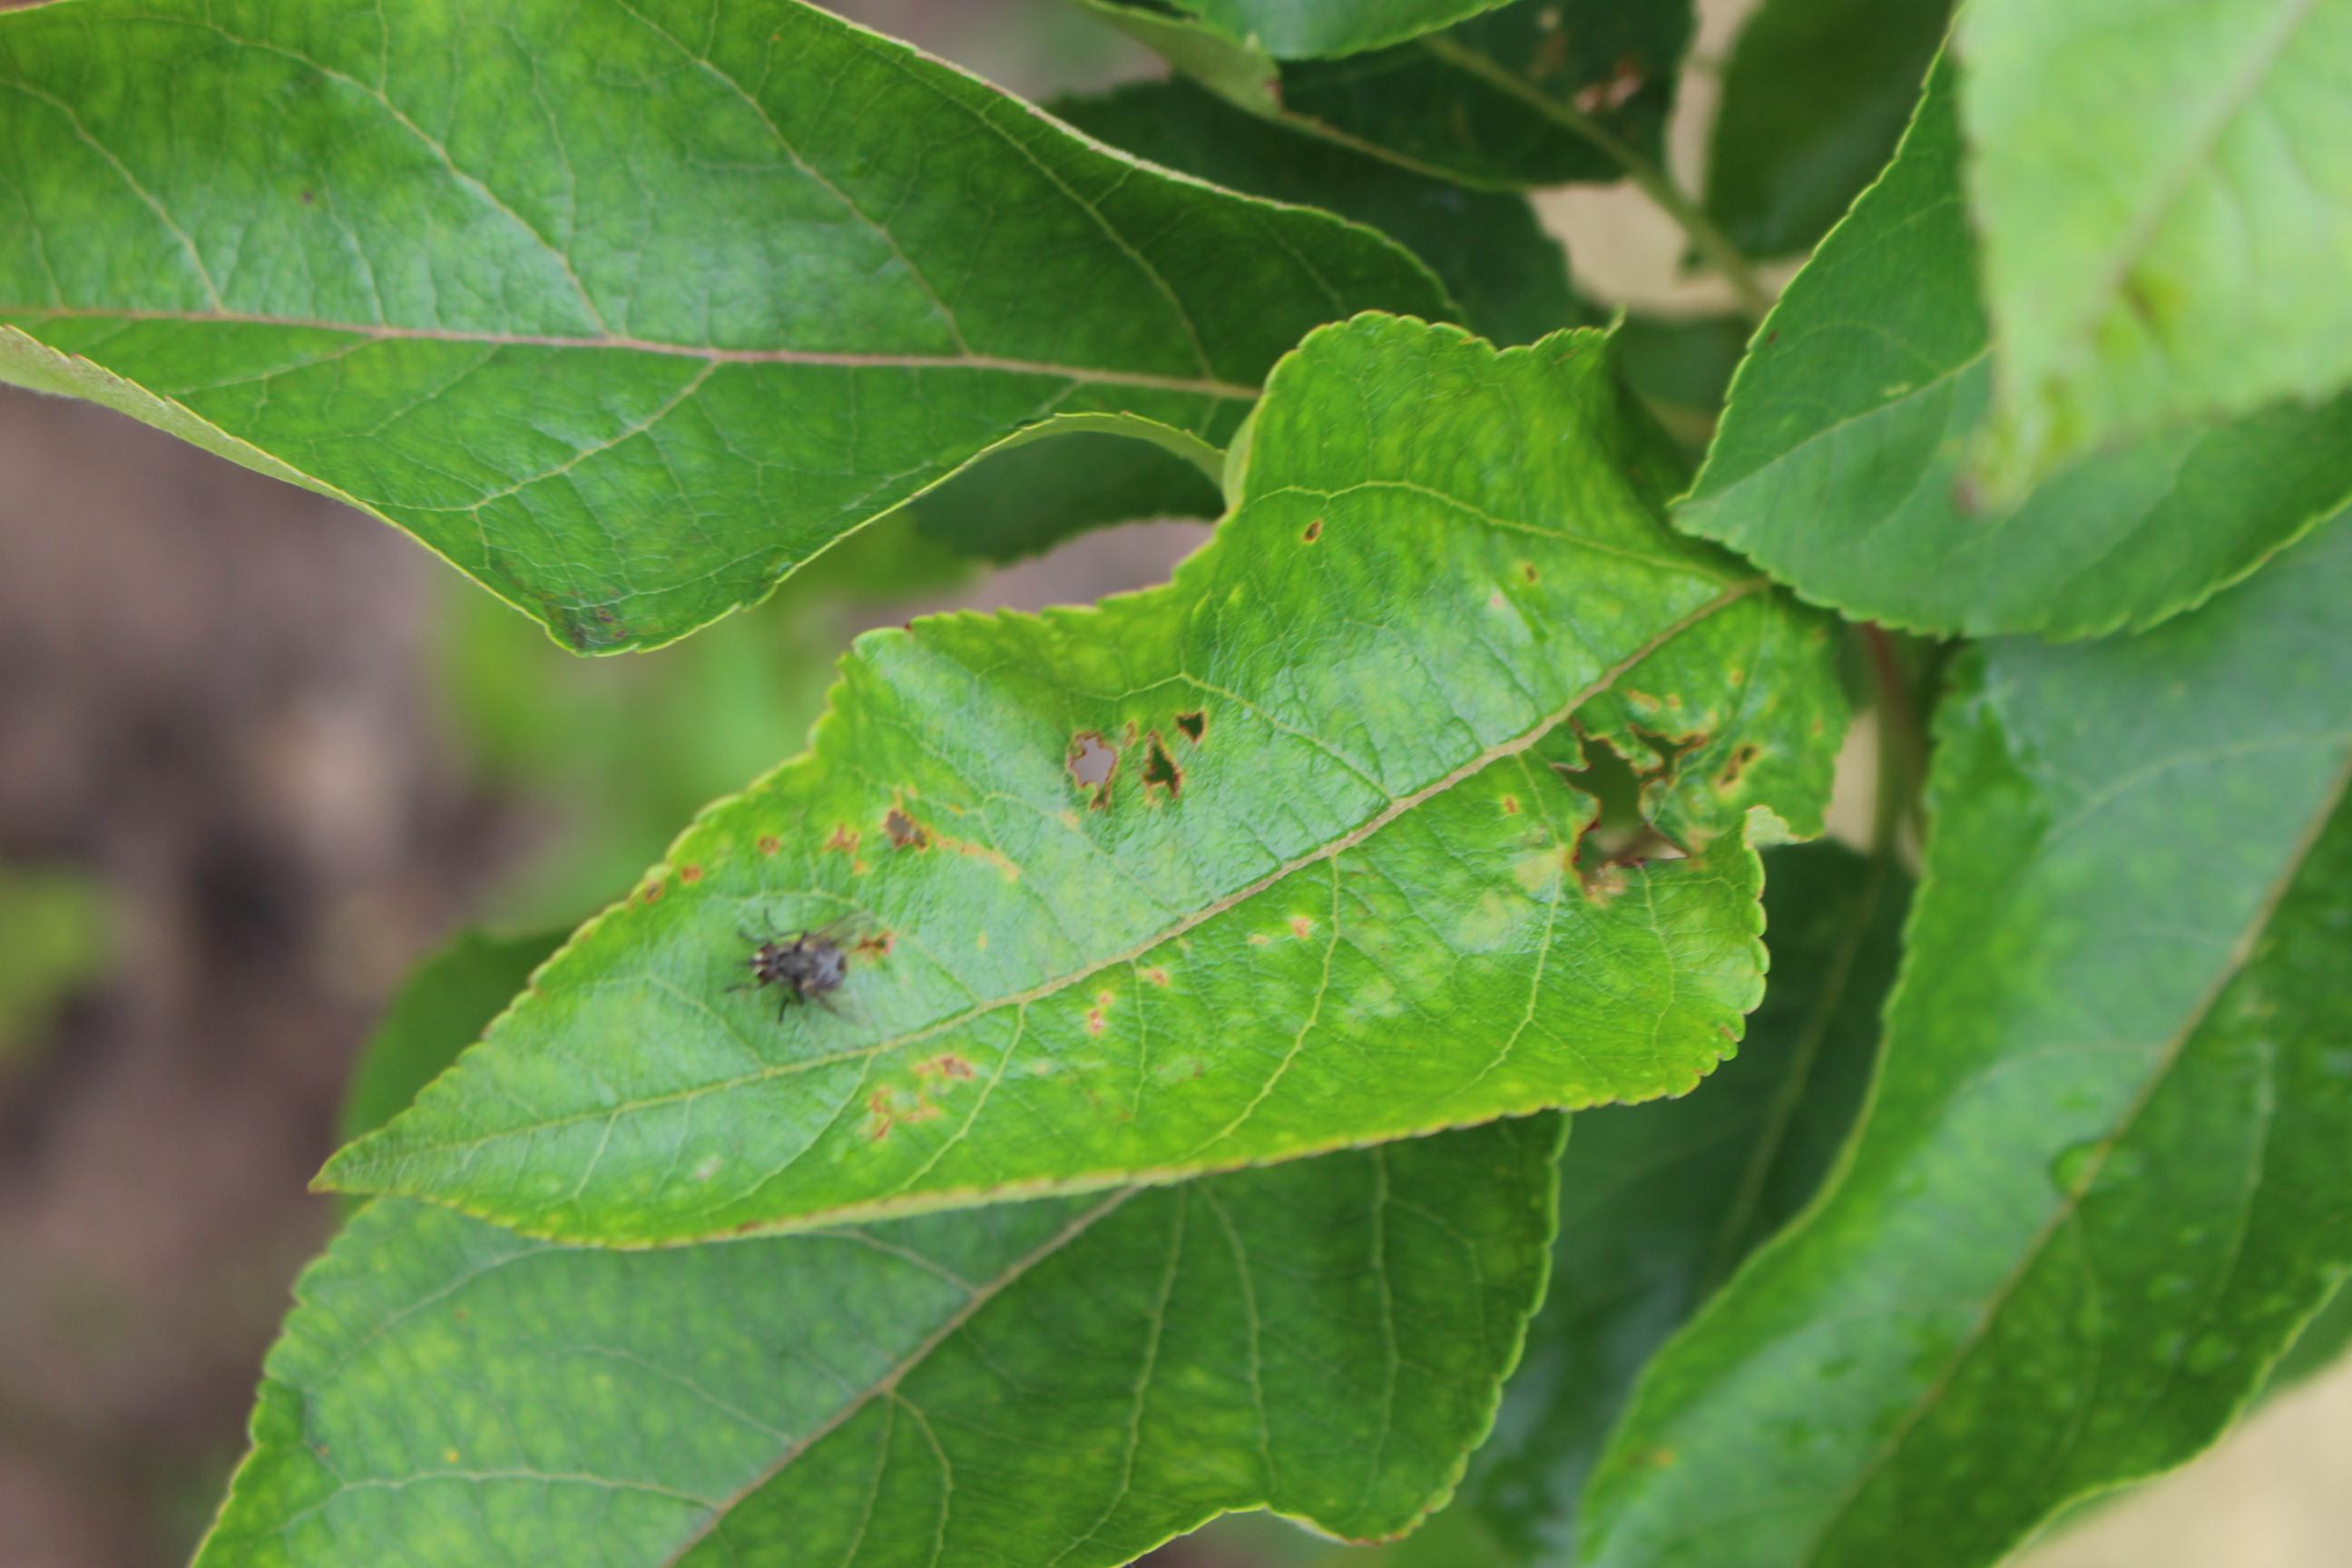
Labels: complex